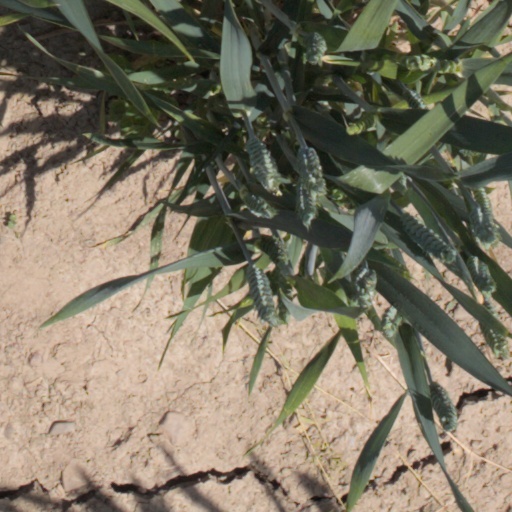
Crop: wheat